Horsemen (film)

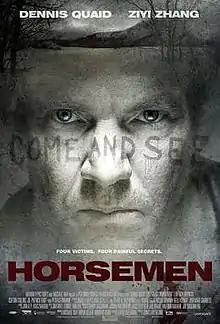
Theatrical release poster

Horsemen is a 2009 American psychological thriller film directed by Jonas Åkerlund, written by David Callaham, produced by Michael Bay, and starring Dennis Quaid and Zhang Ziyi. It follows Aidan Breslin (Dennis Quaid), a bitter and emotionally distracted detective who has grown apart from his two sons after the death of his devoted wife. While investigating a series of murders, he discovers a terrifying link between himself and the suspects that seem to be based on the Biblical prophecies concerning the Four Horsemen of the Apocalypse: War, Famine, Pestilence and Death. The film was shot in Winnipeg and was released on March 6, 2009.